State Register of Heritage Places

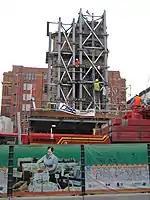
Portion of the Mitchells Buildings façade being removed for storage

Registration was not always a successful protection. The Mitchells Building on Wellington Street was state heritage listed in 2004 but demolished in 2005, with only the facade preserved at another location.